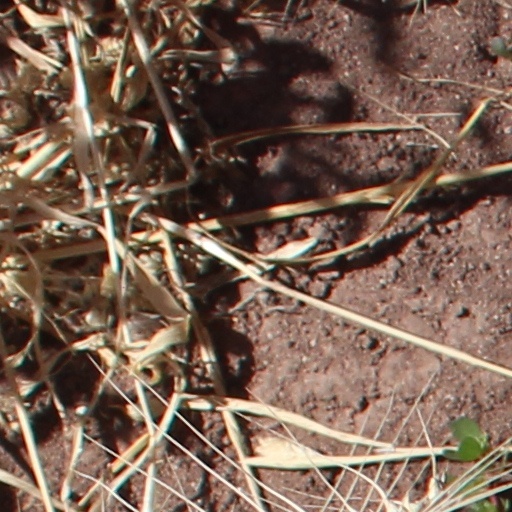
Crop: wheat